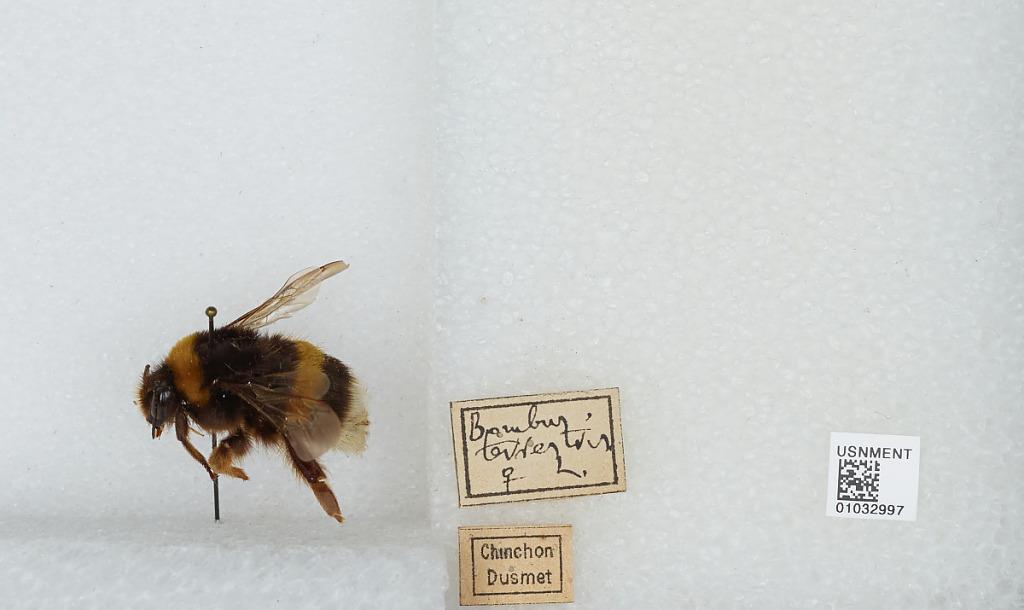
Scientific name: Bombus (Bombus) terrestris (Linnaeus)
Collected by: Dusmet
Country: Spain
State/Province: Madrid
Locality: Chinchón
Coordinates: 40.1402, -3.42233